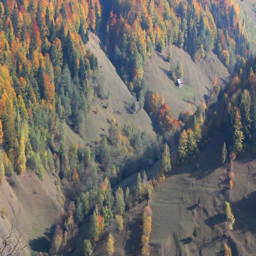
autumn colors of the forests surrounding an isolated village in the valley